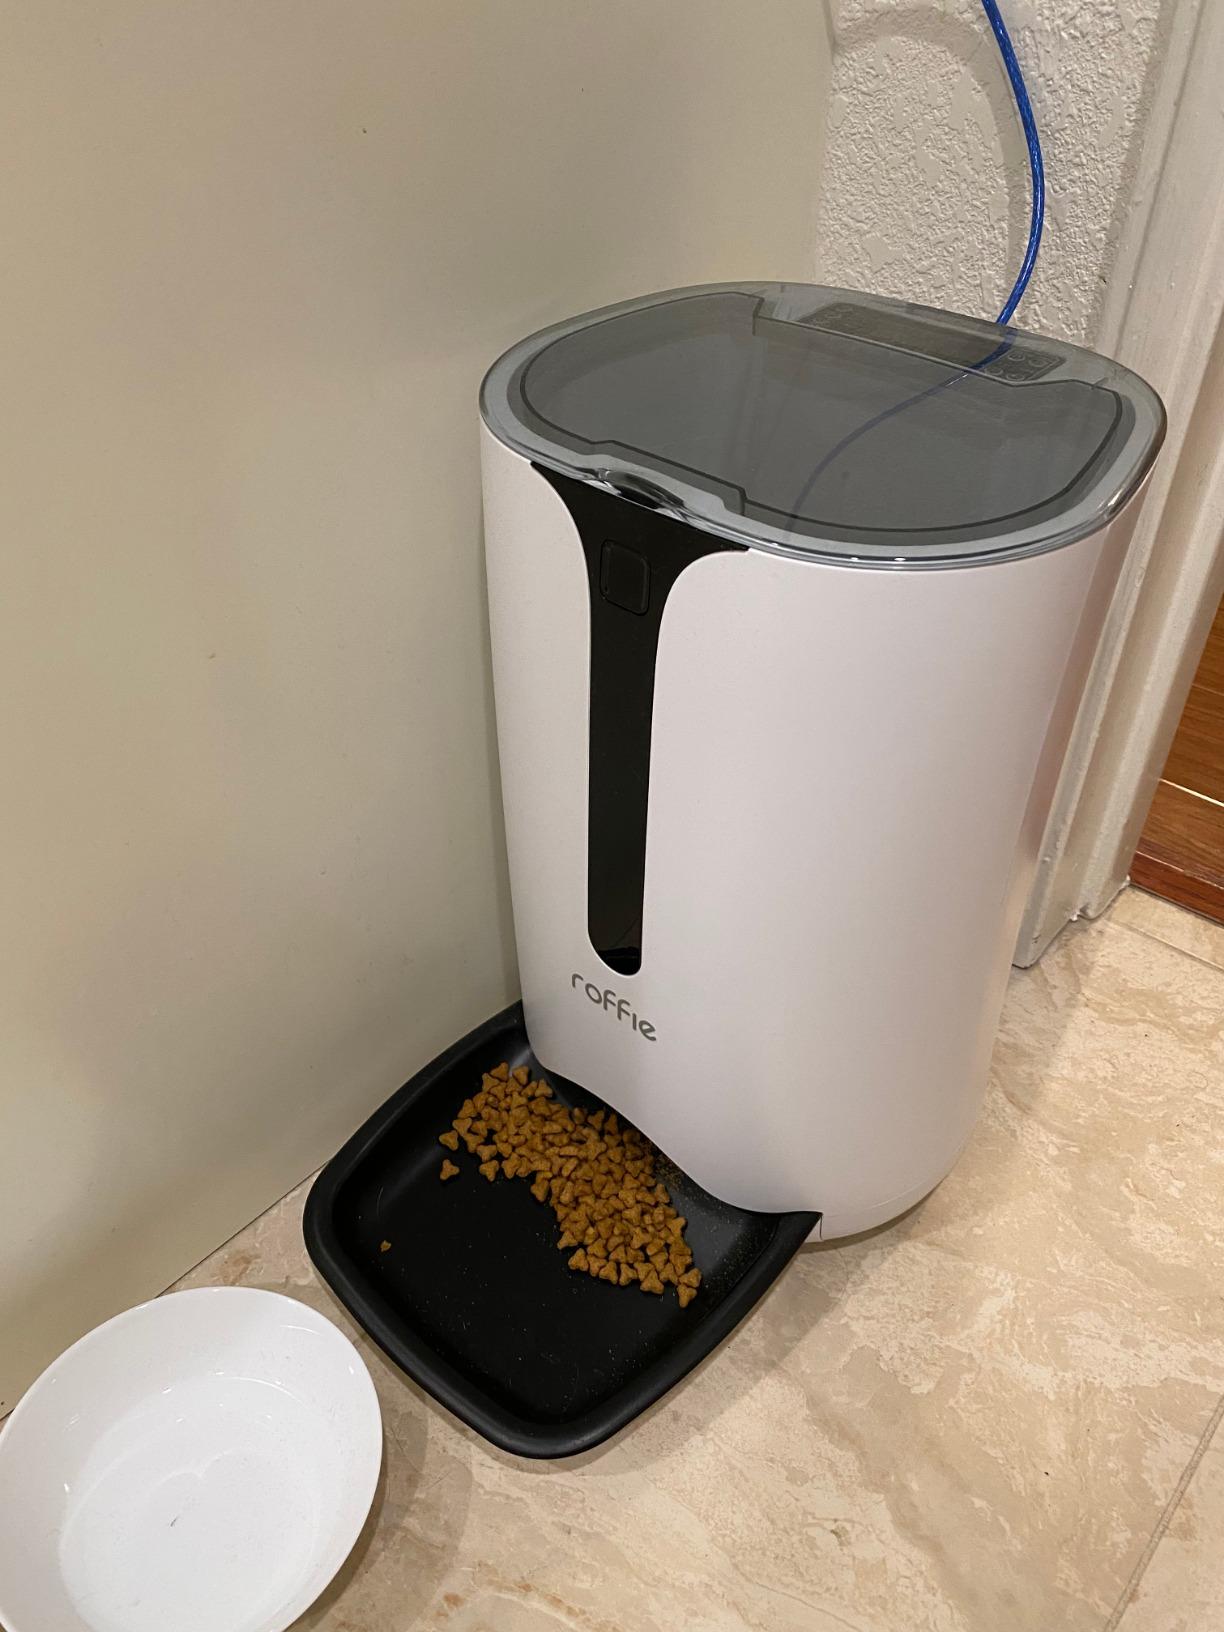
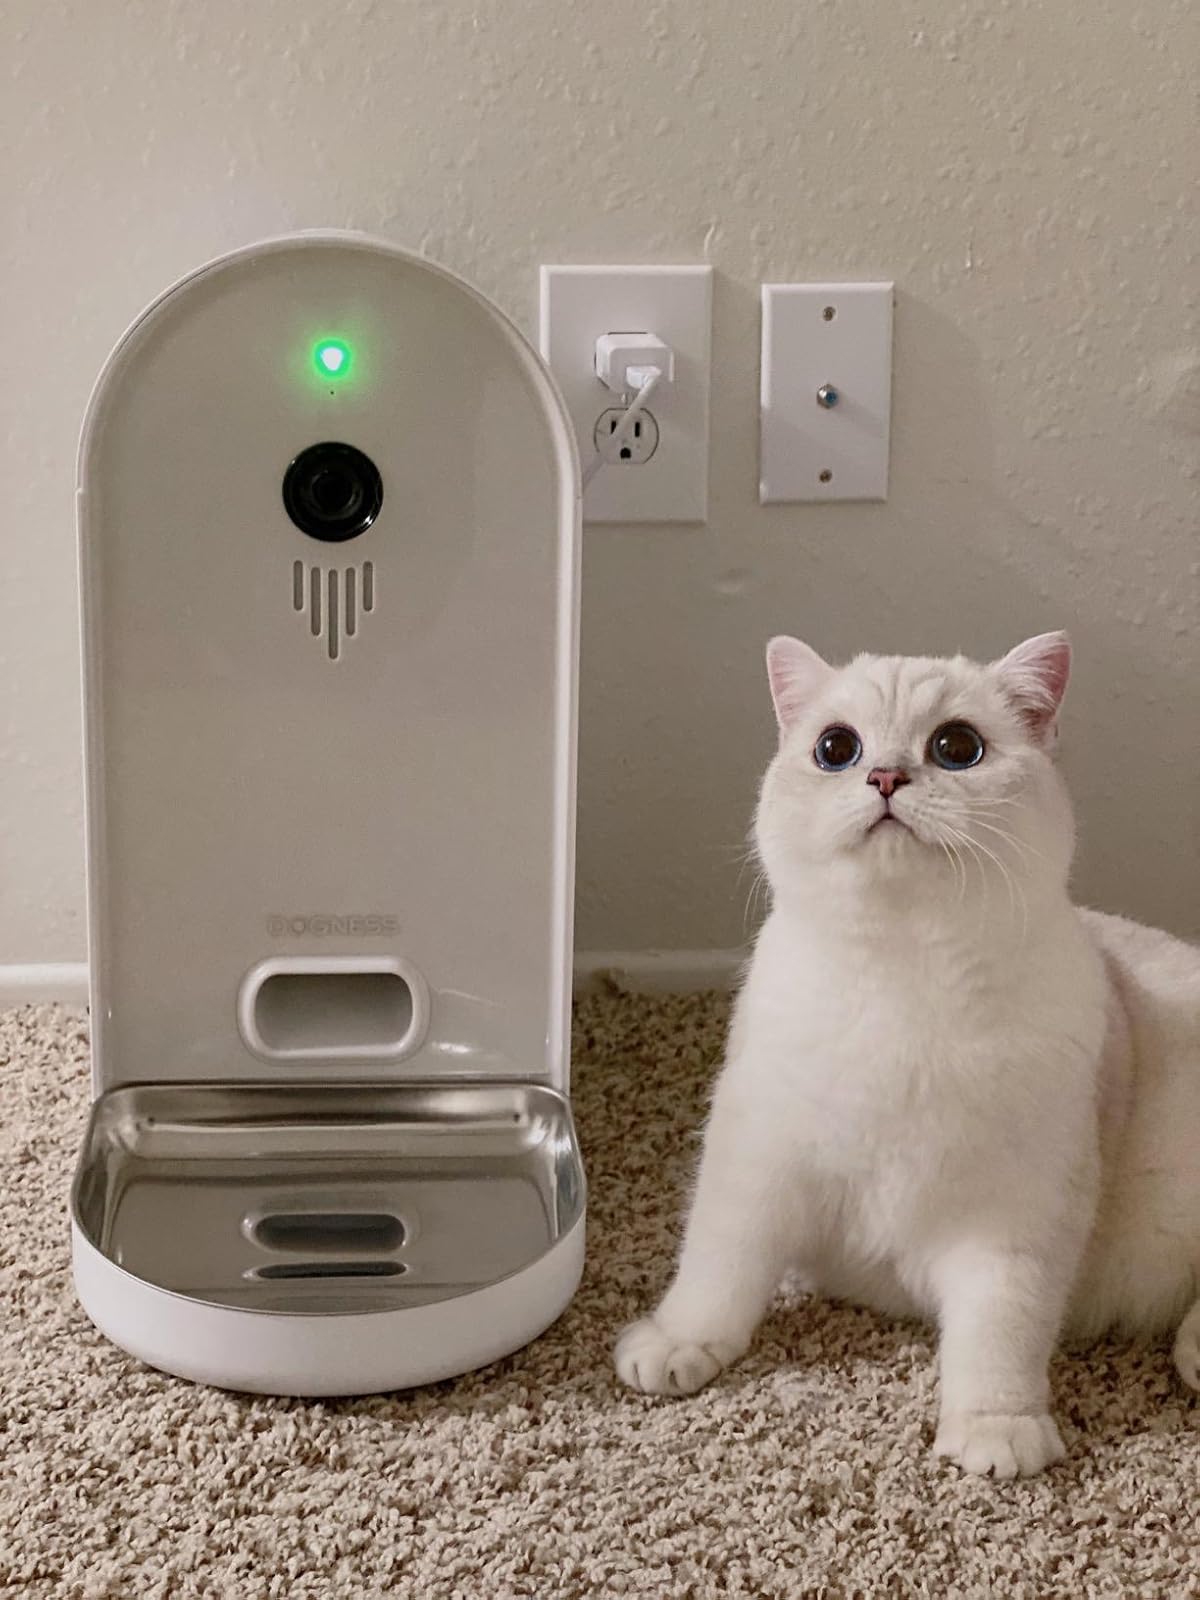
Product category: items_feeder
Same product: no